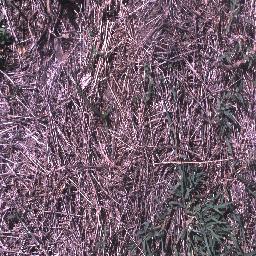
Label: negative